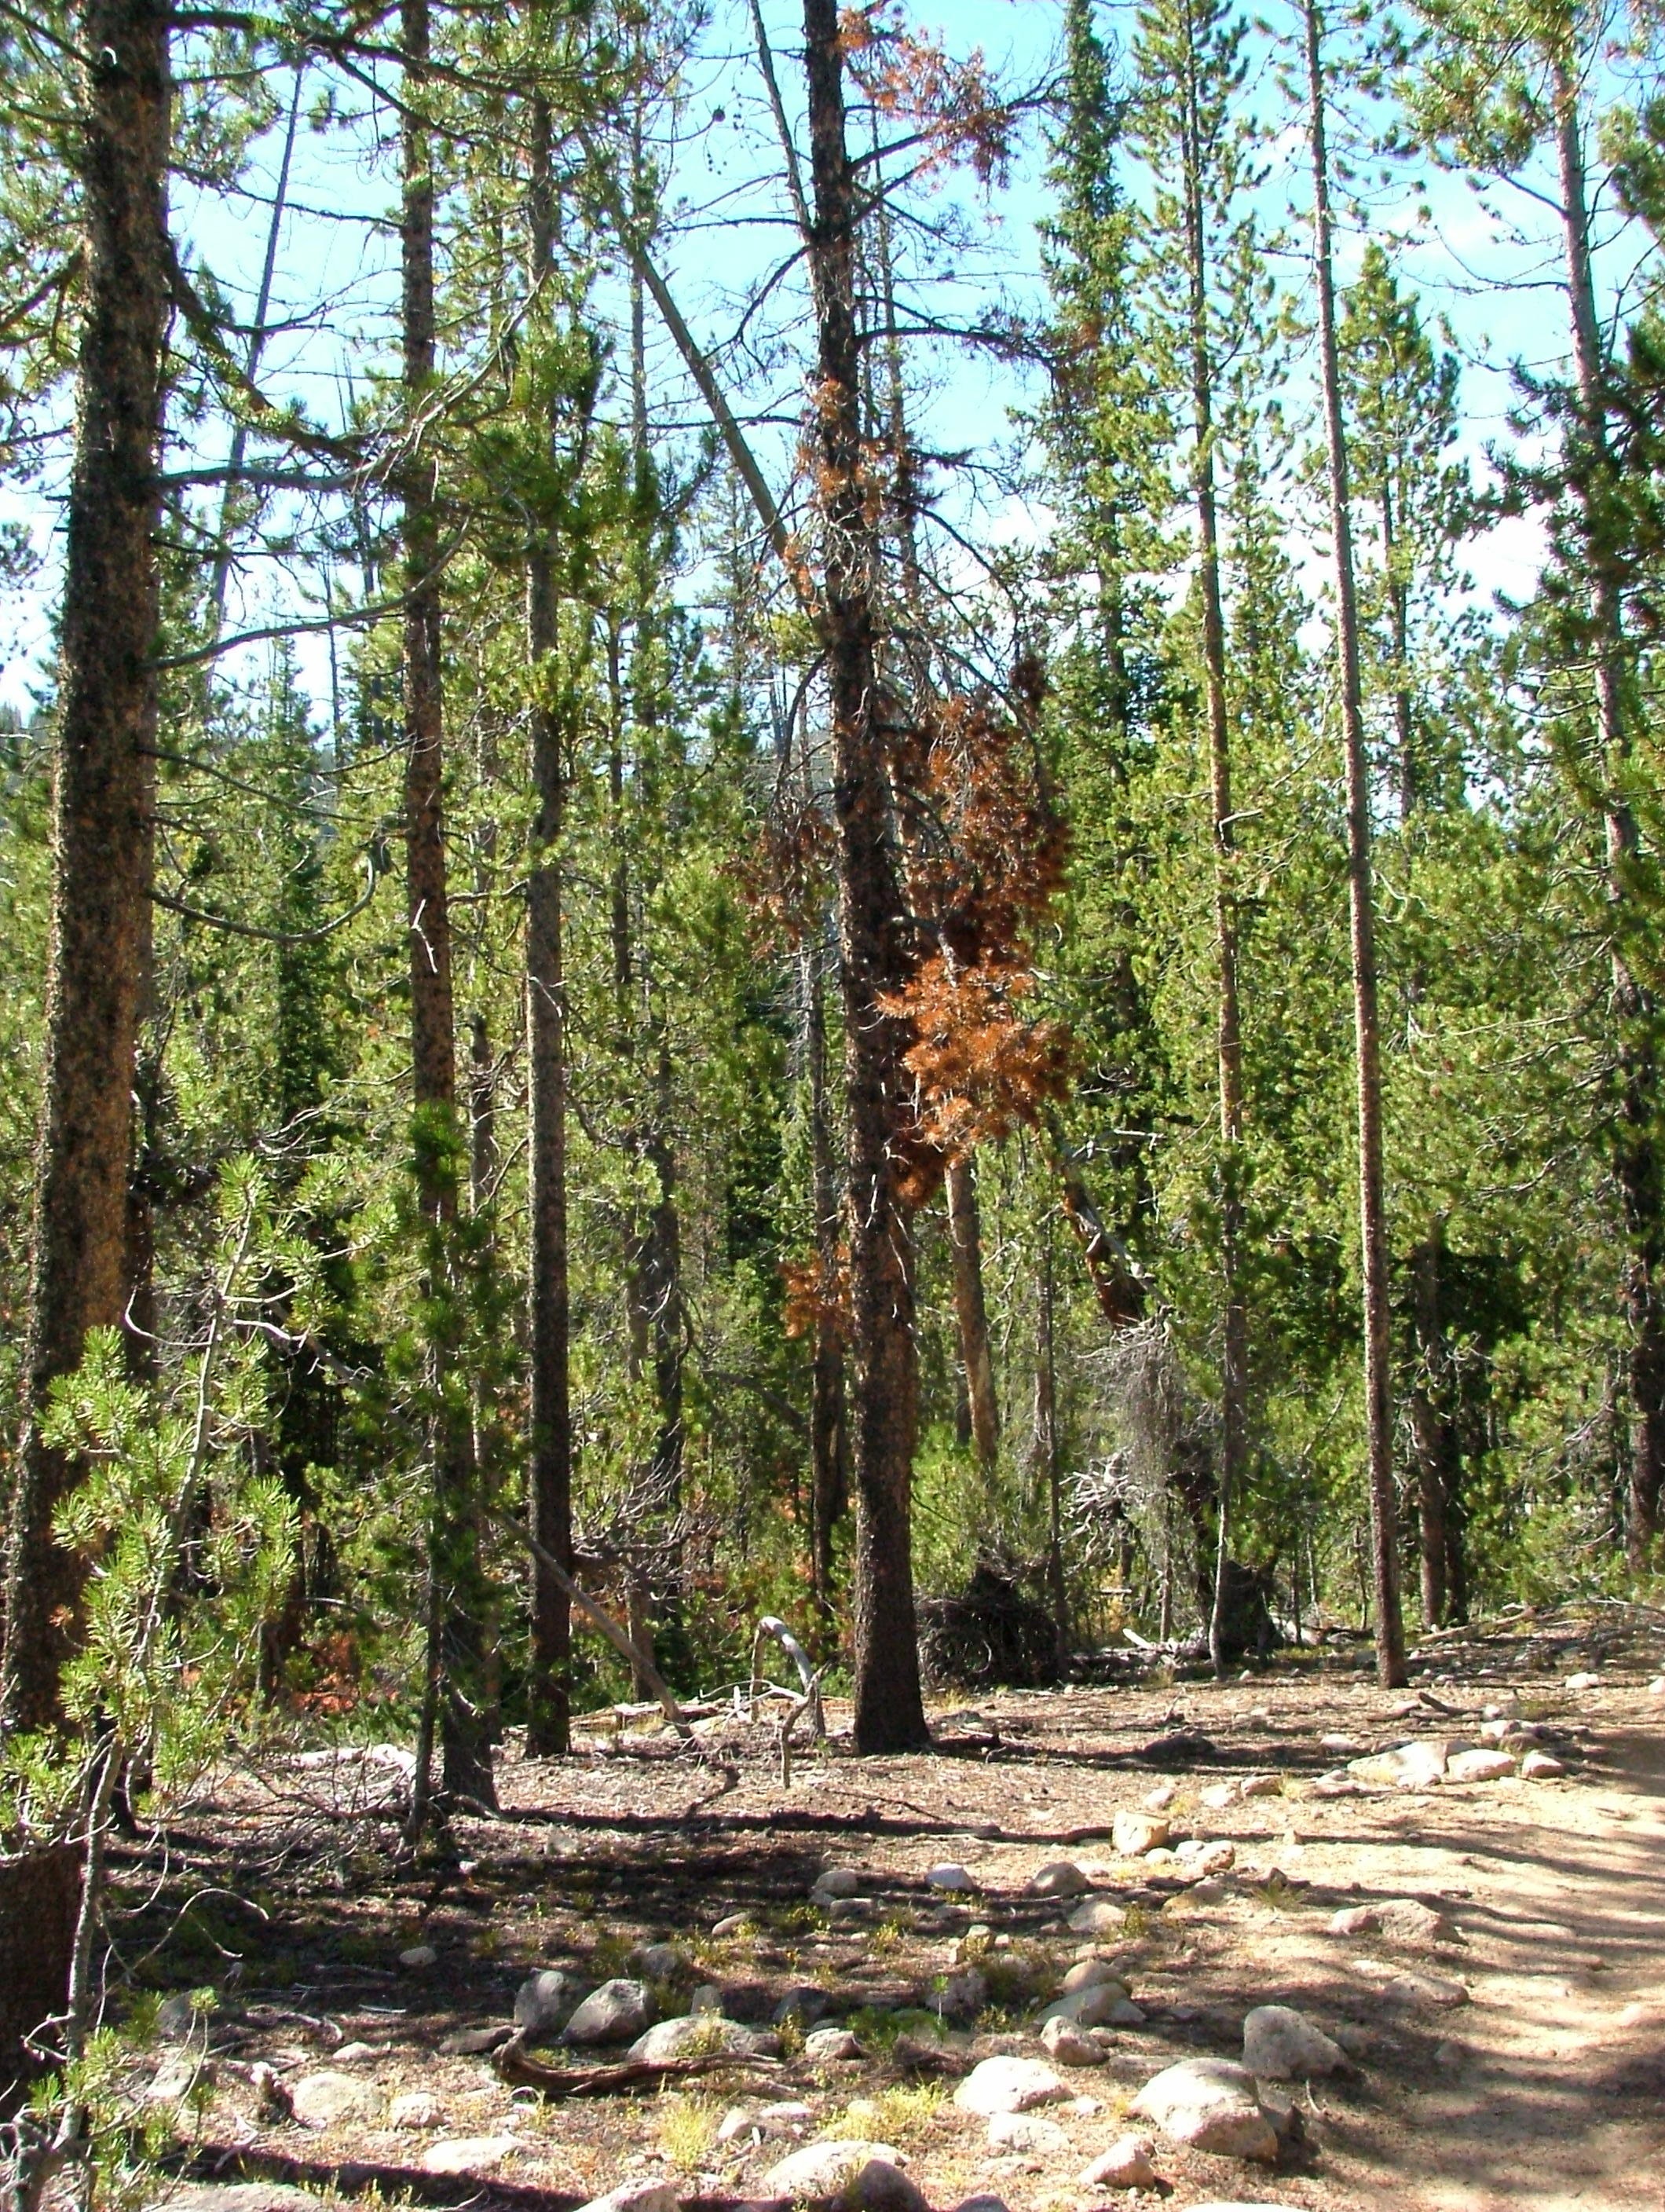
tree, forest, wilderness, plant, trail, pine, dead, ridge, conifer, spruce, deciduous, woodland, habitat, larch, ecosystem, biome, old growth forest, natural environment, woody plant, temperate broadleaf and mixed forest, temperate coniferous forest, land plant